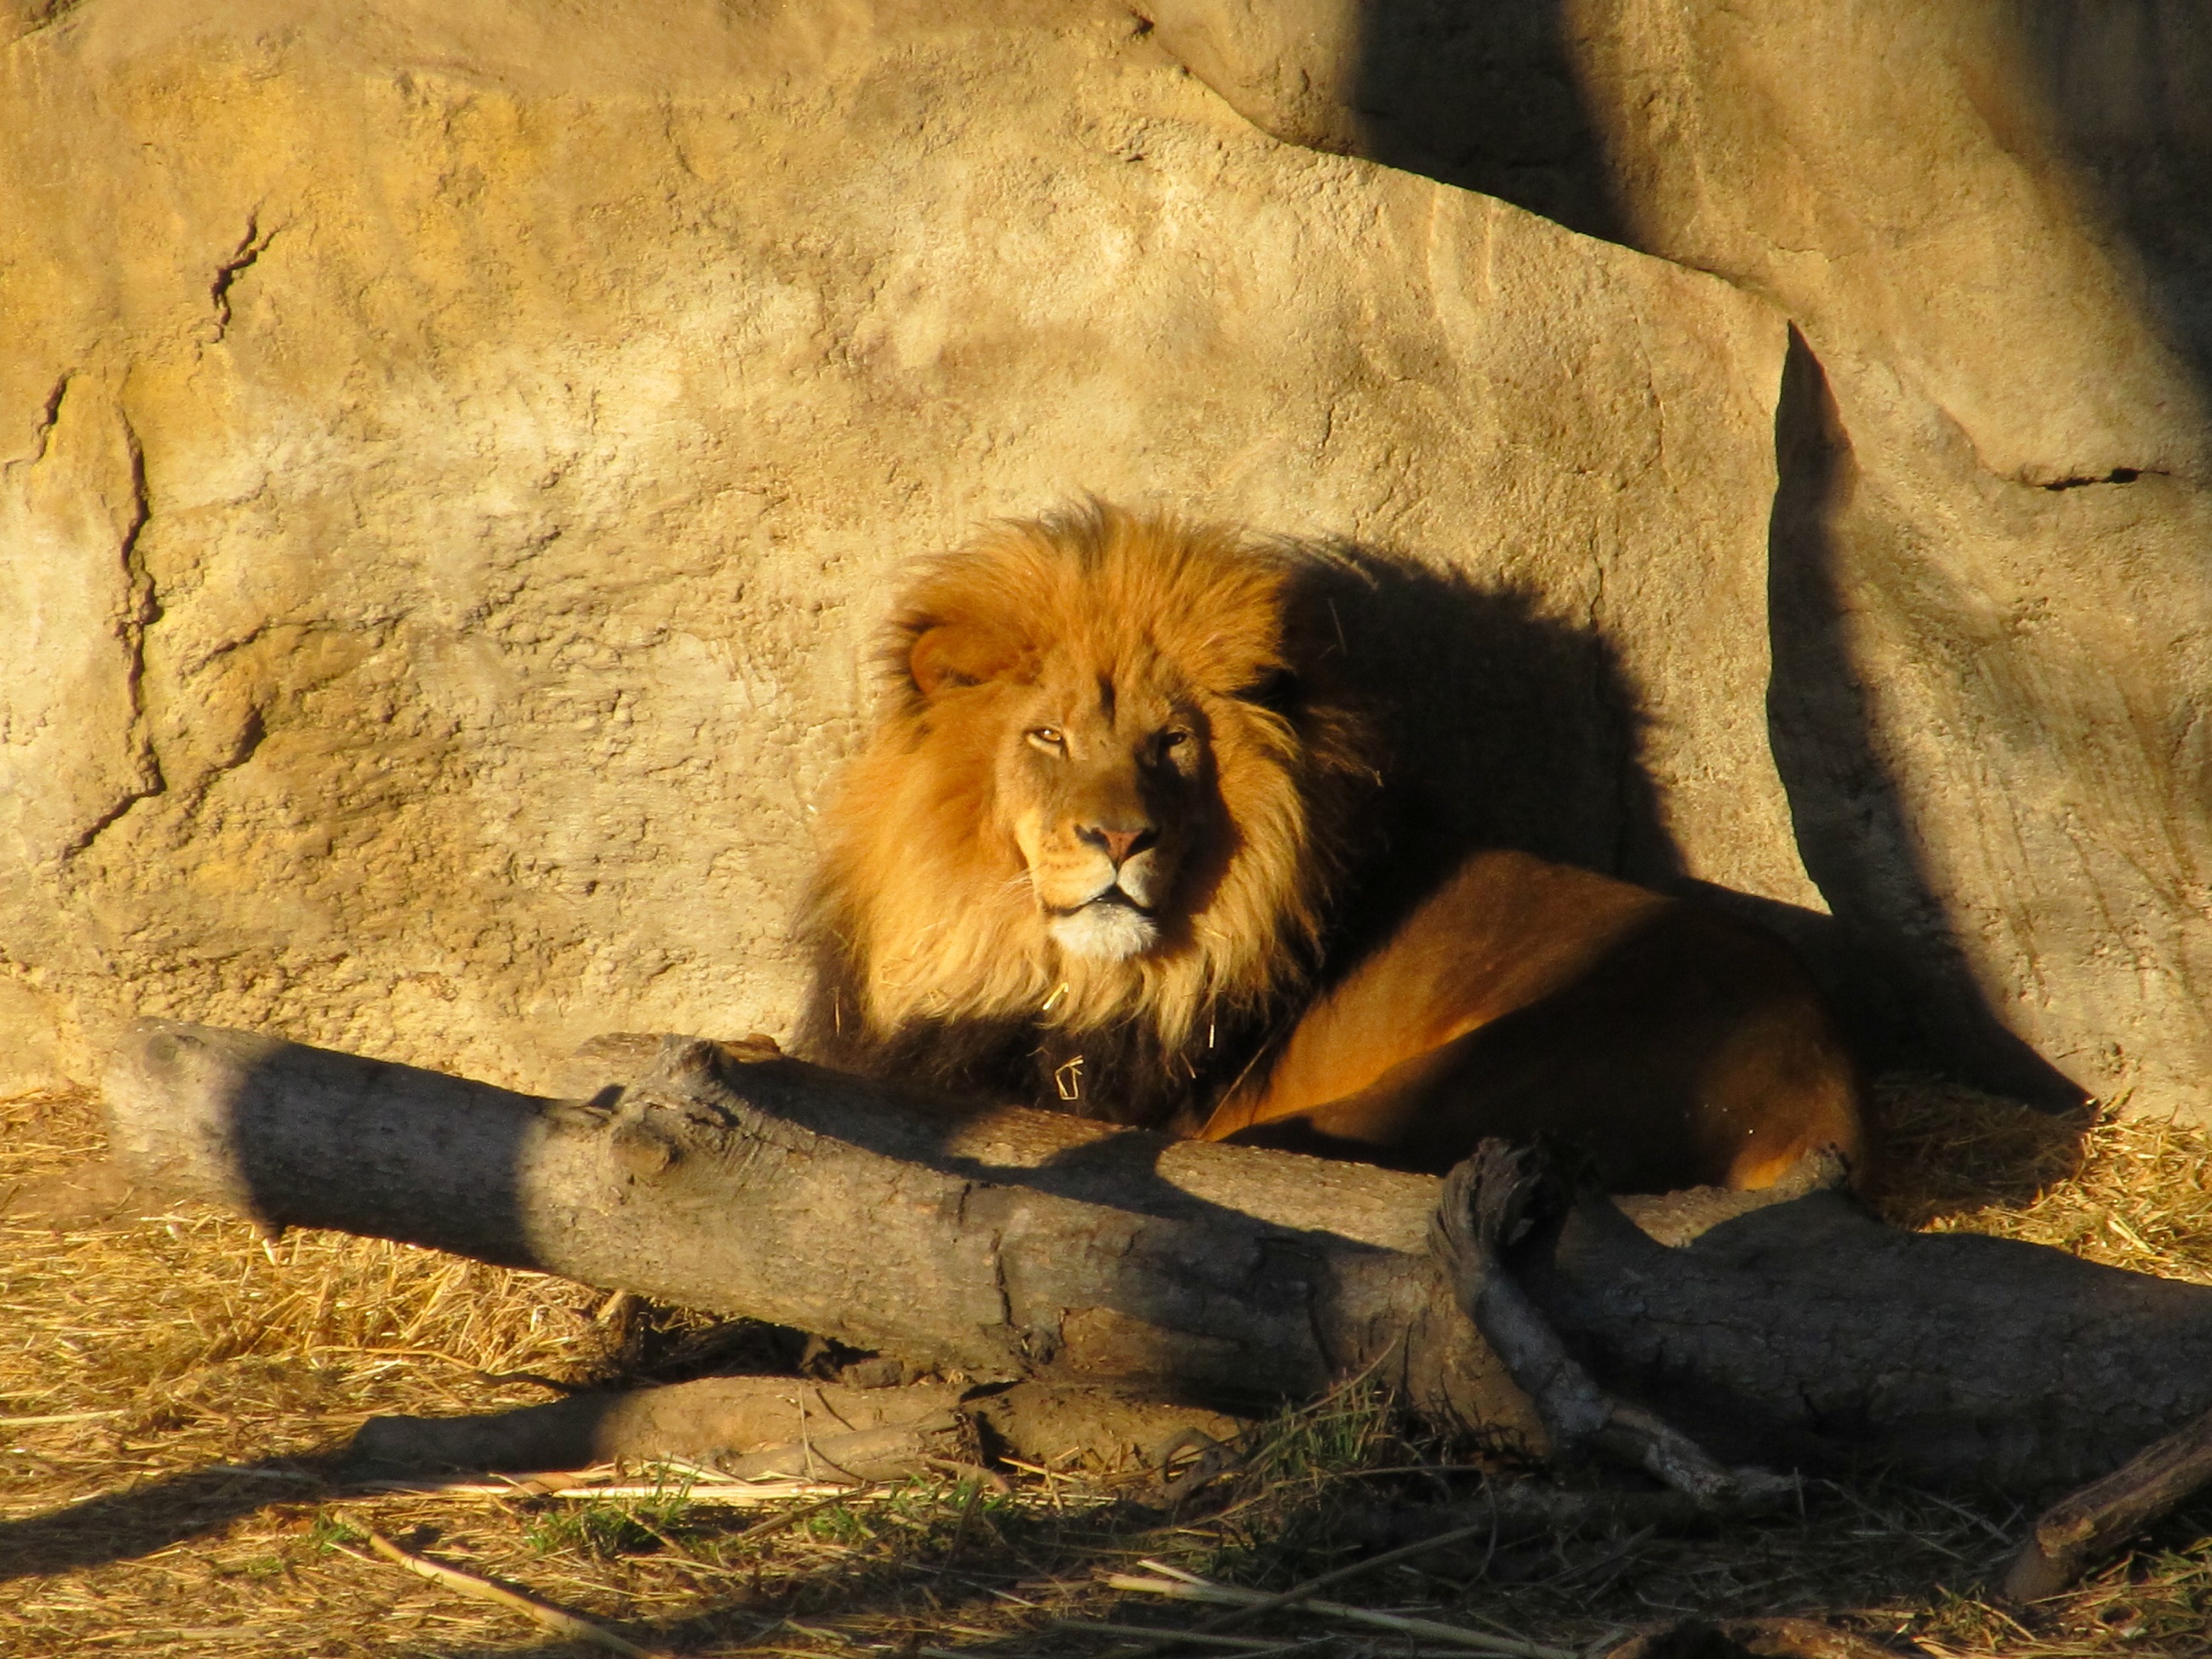
nature, sunset, animal, male, dusk, wildlife, twilight, zoo, fur, portrait, mammal, mane, predator, fauna, lion, big cat, shadows, creature, large, habitat, resting, carnivore, leo, king of the jungle, big cats, cat like mammal